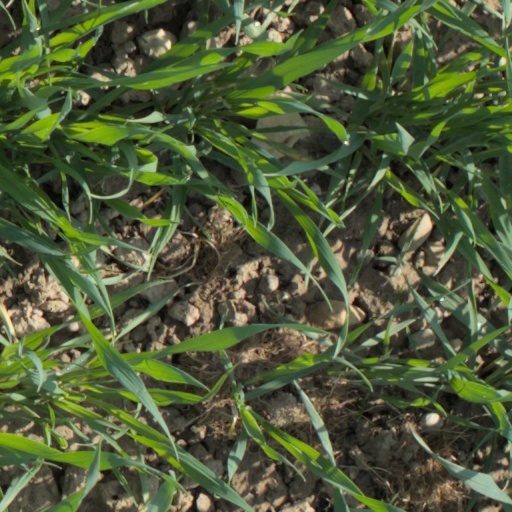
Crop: wheat